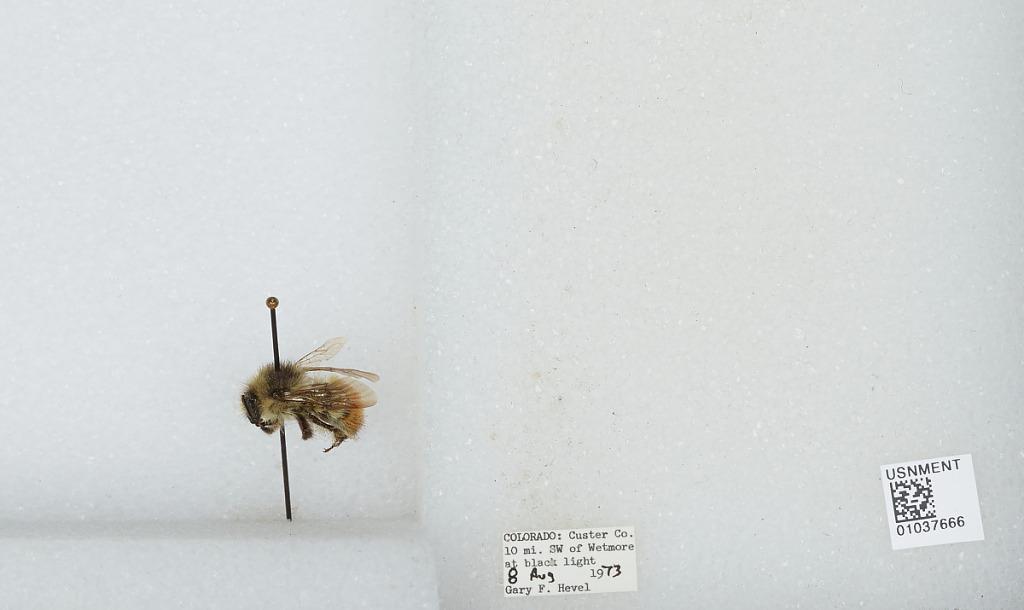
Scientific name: Bombus (Pyrobombus) mixtus Cresson
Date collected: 1973-8-8
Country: United States
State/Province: Colorado
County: Custer
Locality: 10 mi. SW of Wetmore
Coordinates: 38.1355, -105.215